John Papadimitriou

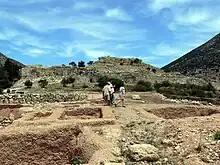
Grave Circle B at Mycenae, excavated by Papadimitriou and Mylonas in 1952–1953

Between November 1933 and February 1934, Papadimitriou spent a semester at the Friedrich Wilhelms University of Berlin, where he studied Roman art under and attended courses by Robert Zahn, director of the . He was promoted to the rank of ephor in 1934, and was awarded a doctorate by the Friedrich Wilhelms University in 1935. Also in 1935, he conducted a small excavation at Themi, a hill on Skyros, uncovering a Protogeometric grave. In 1936, he and investigated the basilica of Palaeopolis. Papadimitriou returned to Berlin for a two-year stint between 1936 and 1938, and again studied under Rodenwaldt while also taking courses from Antal Hekler. He may also have been taught by Ernst Buschor at the Ludwig Maximilian University of Munich. During his time in Germany, in 1937, he published a brief study of the German classicist Friedrich Thiersch. In 1939, he excavated a fifth-century BCE temple in the village of Roda on Corfu. In 1940, he made a short excavation of the site of Nicopolis, the city founded by the Roman statesman Octavian in 29 BCE to commemorate his victory at the Battle of Actium.